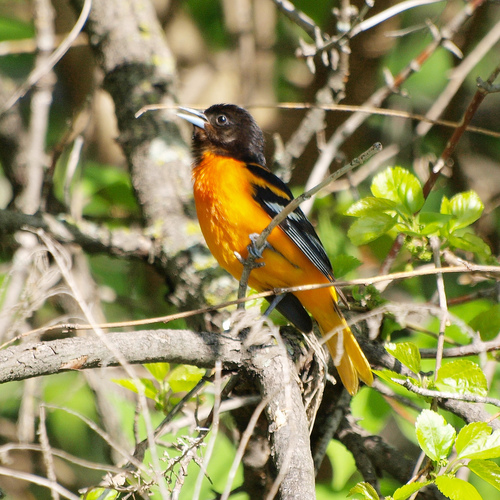
the bird has a black head a yellow body and light grey bill.
a colorful bird with an orange breast, belly and undertail, with black head and black wings.
the bird has a brown head along with a yellow body and a black wing and white wingbars.
a medium sized bright orange bird, with a medium sized white beak, yellow tail, black head and black wings with an orange wing bar.
this is a small bird with an orange body, a silver beak, and a mixture of silver and black stripe patterns on its wings.
this bird is orange with blakc and has a long, pointy beak.
this bird has wings that are black and has a yellow belly
this bird has wings that are black and has a yellow belly
this bird has a vivid orange breast, belly, flank and under tail, and a black head and wings.
this small bird has a black crown and wings with a bright yellow throat, belly, breast, wingbars, flank and abdomen.
Species: Baltimore Oriole